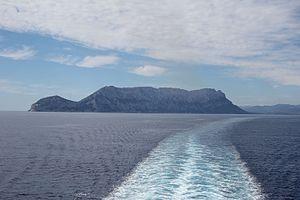
La réserve marine de Tavolara - Capo Coda Cavallo est une zone protégée établie en 1997 par décret du ministère de l'Environnement. La direction est basée à Olbia, province de Sassari. L’organisme gestionnaire est le Consortium des municipalités d’Olbia, San Teodoro et Loiri Porto San Paolo.